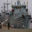
Label: ship